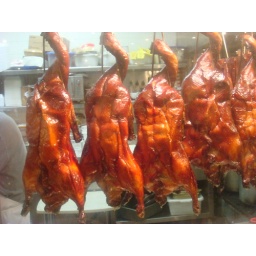
duck in window